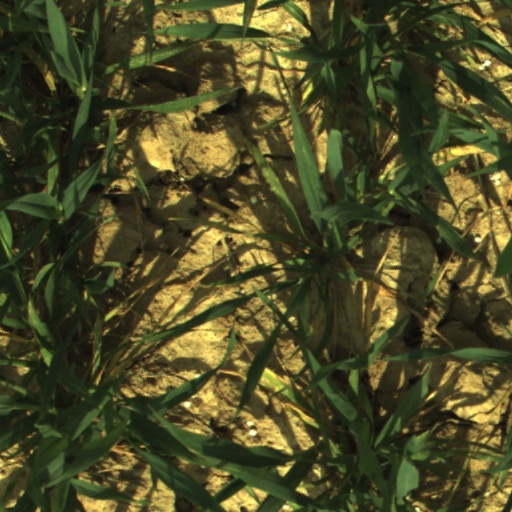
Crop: wheat